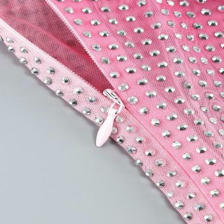
Label: Flat Lay